Lombard cuisine

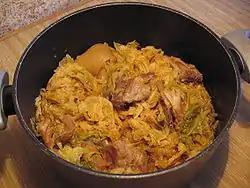
A crockpot of "cassoeula". It is a typical dish of the popular tradition, main dish of many Lombard "sagre".

Among the most famous examples of dry pasta are "pizzoccheri della Valtellina", thick tagliatelle made of buckwheat flour and seasoned with potatoes, savoy cabbage and melted cheese, "bigoli con sardelle", "bigoli" boiled and then browned in the cooking juices of sardines typical of the Mantua area, or "bardele coi marai", or borage tagliatelle generally seasoned with butter typical of the Garda area of Brescia. Among the dishes similar to "gnocchi" can be mentioned, besides pumpkin gnocchi and "pizzoccheri" from Valchiavenna, small potato gnocchi with butter and melted cheese, "strangolapreti" from Bergamo, made of a dough made of stale bread, eggs, milk and herbs.